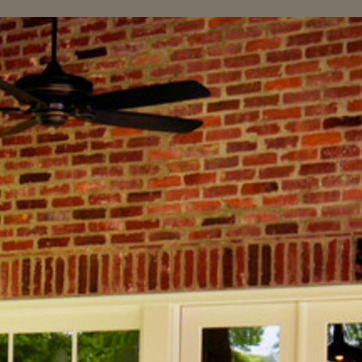
Material: brick